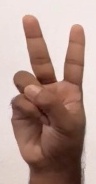
ASL sign: V